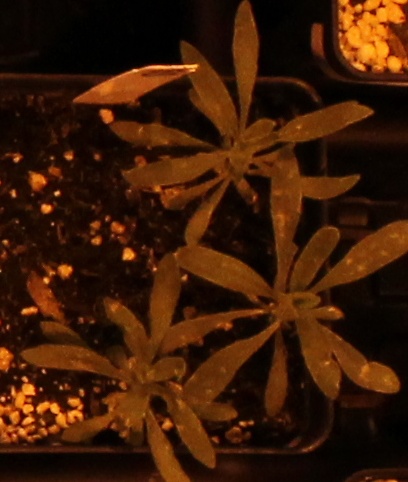
Label: Kochia